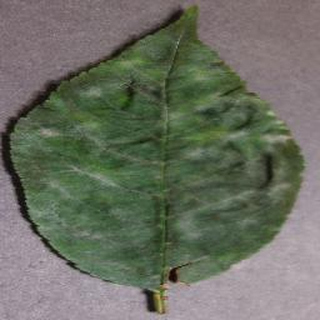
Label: cherry_powdery_mildew